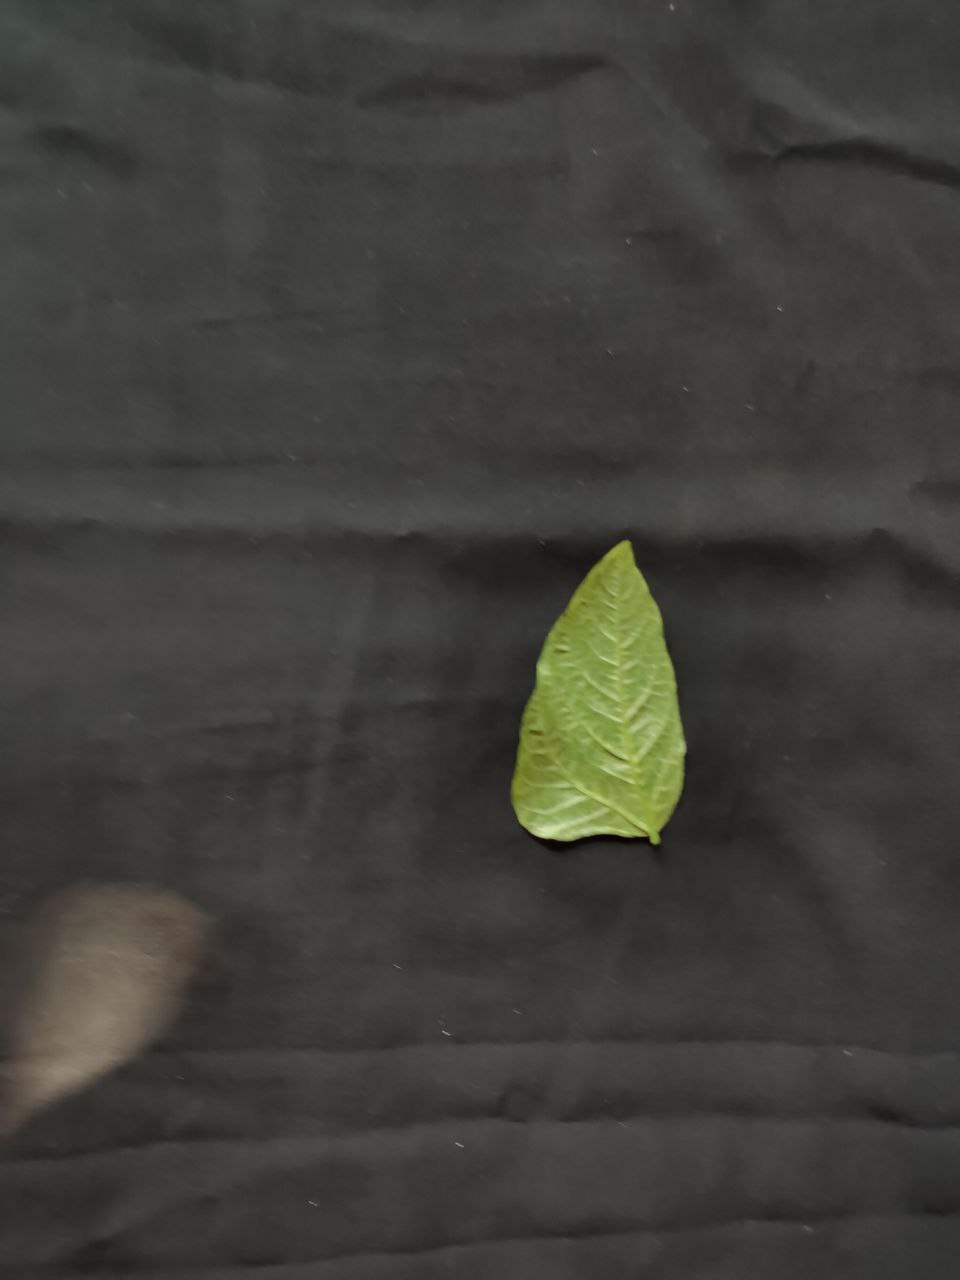
Crop: cowpea
Leaf condition: Mosaic Virus